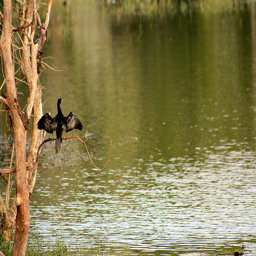
there is a bird that is sitting on a branch above the water
A bird is perched on a branch by a lake.
A bird sitting on a tree near some water
A black bird in a tree spreads it's wings.
A bird perched on a dead tree with wings outstretched looking across water.